Eddie Lawson

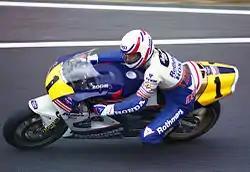
Lawson in 1989 riding a Honda NSR500

Lawson accepted an offer from Yamaha to contest the 500cc World Championship as Kenny Roberts' teammate for the 1983 season. Lawson spent the 1983 season learning the ropes of the Grand Prix circuit. In 1984, Lawson began winning regularly and won the 1984 World Championship. It would mark the first of four world titles Lawson would go on to win.